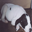
Label: dog